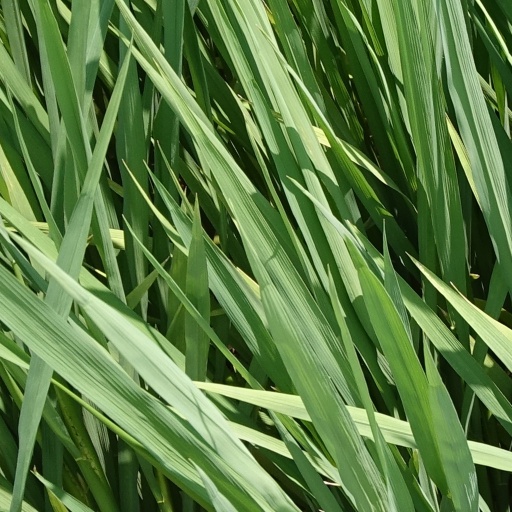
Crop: rice